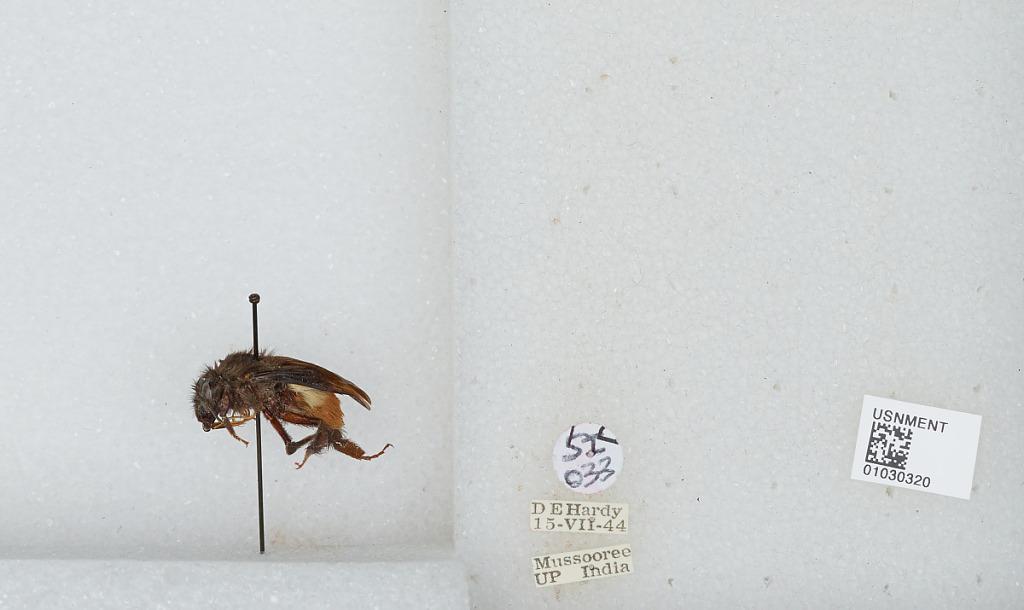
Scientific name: Bombus (Diversobombus) trifasciatus Smith
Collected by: D. Hardy
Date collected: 1944-7-15
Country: India
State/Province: Uttarakhand
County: Dehradun
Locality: Mussoorie
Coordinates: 30.45, 78.08